Kyle O'Reilly

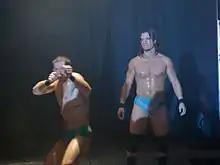
Future Shock: O'Reilly (left) and Adam Cole (right) at a Ring of Honor show in August 2011

O'Reilly made his Ring of Honor (ROH) debut in 2009. On November 13, 2009, Tony Kozina defeated O'Reilly. On the December 21, 2009 episode of "Ring of Honor Wrestling", taped on November 5, O'Reilly lost to Chris Hero. At the February 5, 2010 tapings on "Ring of Honor Wrestling", O'Reilly defeated Tony Kozina. On April 23, 2010, in Dayton, Ohio, O'Reilly defeated Sampson. On September 10, 2010, O'Reilly was defeated by Austin Aries. Three days later, ROH announced they had signed O'Reilly to a contract with the company.